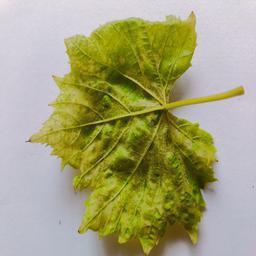
Label: Downy Mildew